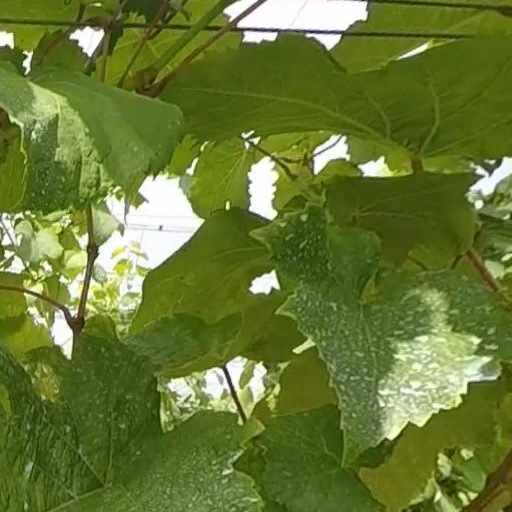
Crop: grape